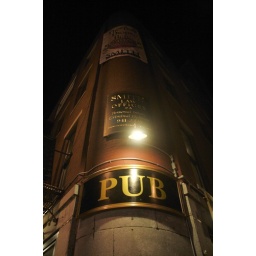
The New Year's ball is dropped from the roof of this building each year in downtown Bangor, Maine.